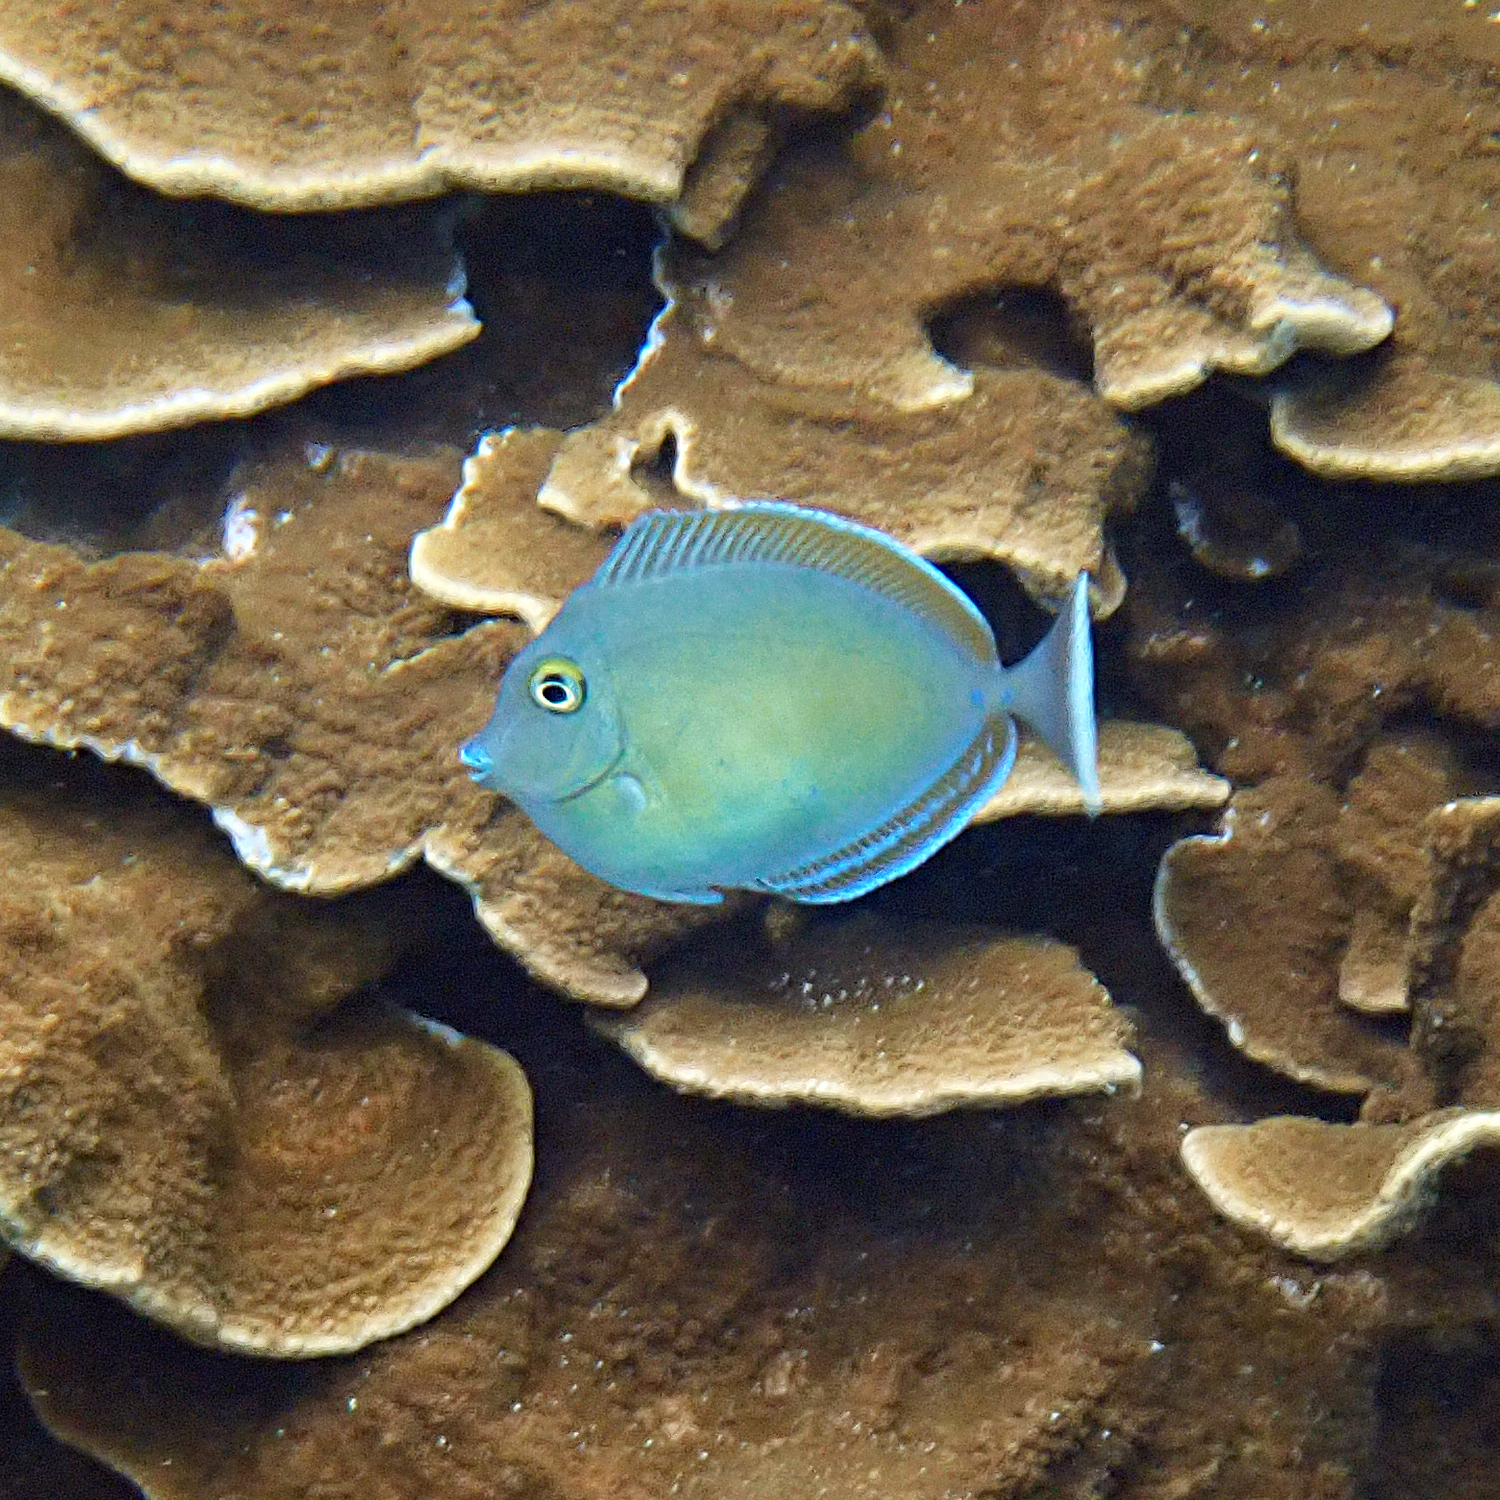
Naso unicornis (Bluespine Unicornfish)